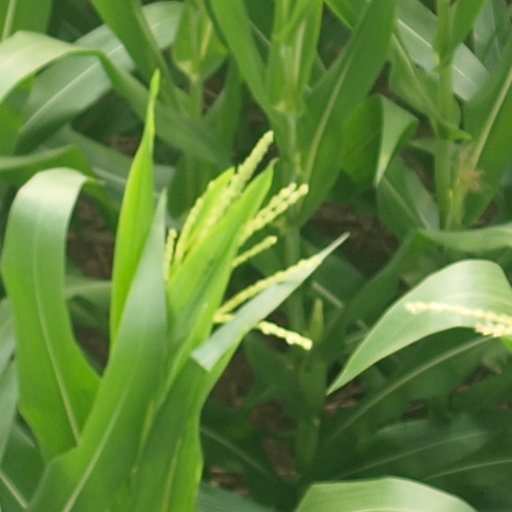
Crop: maize; corn